George Foulkes, Baron Foulkes of Cumnock

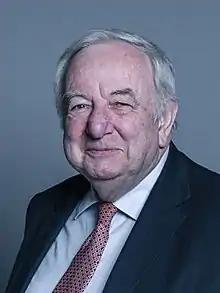
Official parliamentary portrait, 2017

On 13 May 2005, it was announced that Foulkes was to receive a life peerage. On 16 June 2005, he was created Baron Foulkes of Cumnock, "of Cumnock in East Ayrshire". He was made a member of the Privy Council in July of that year. He continued to be an "ultra loyalist" to the 1997–2010 Labour government. He was a strong supporter of 2006 government proposals for mandatory identity cards. He also continued to support the Iraq War and described Tony Blair's conduct of the war as clearly intentioned, carried through brilliantly and resulting in much improvement for the people of Iraq. Commenting on Sir Christopher Meyer's testimony to the Iraq Inquiry in 2009, he described the inquiry as "a procession of primadonnas and the usual suspects grandstanding for the TV".